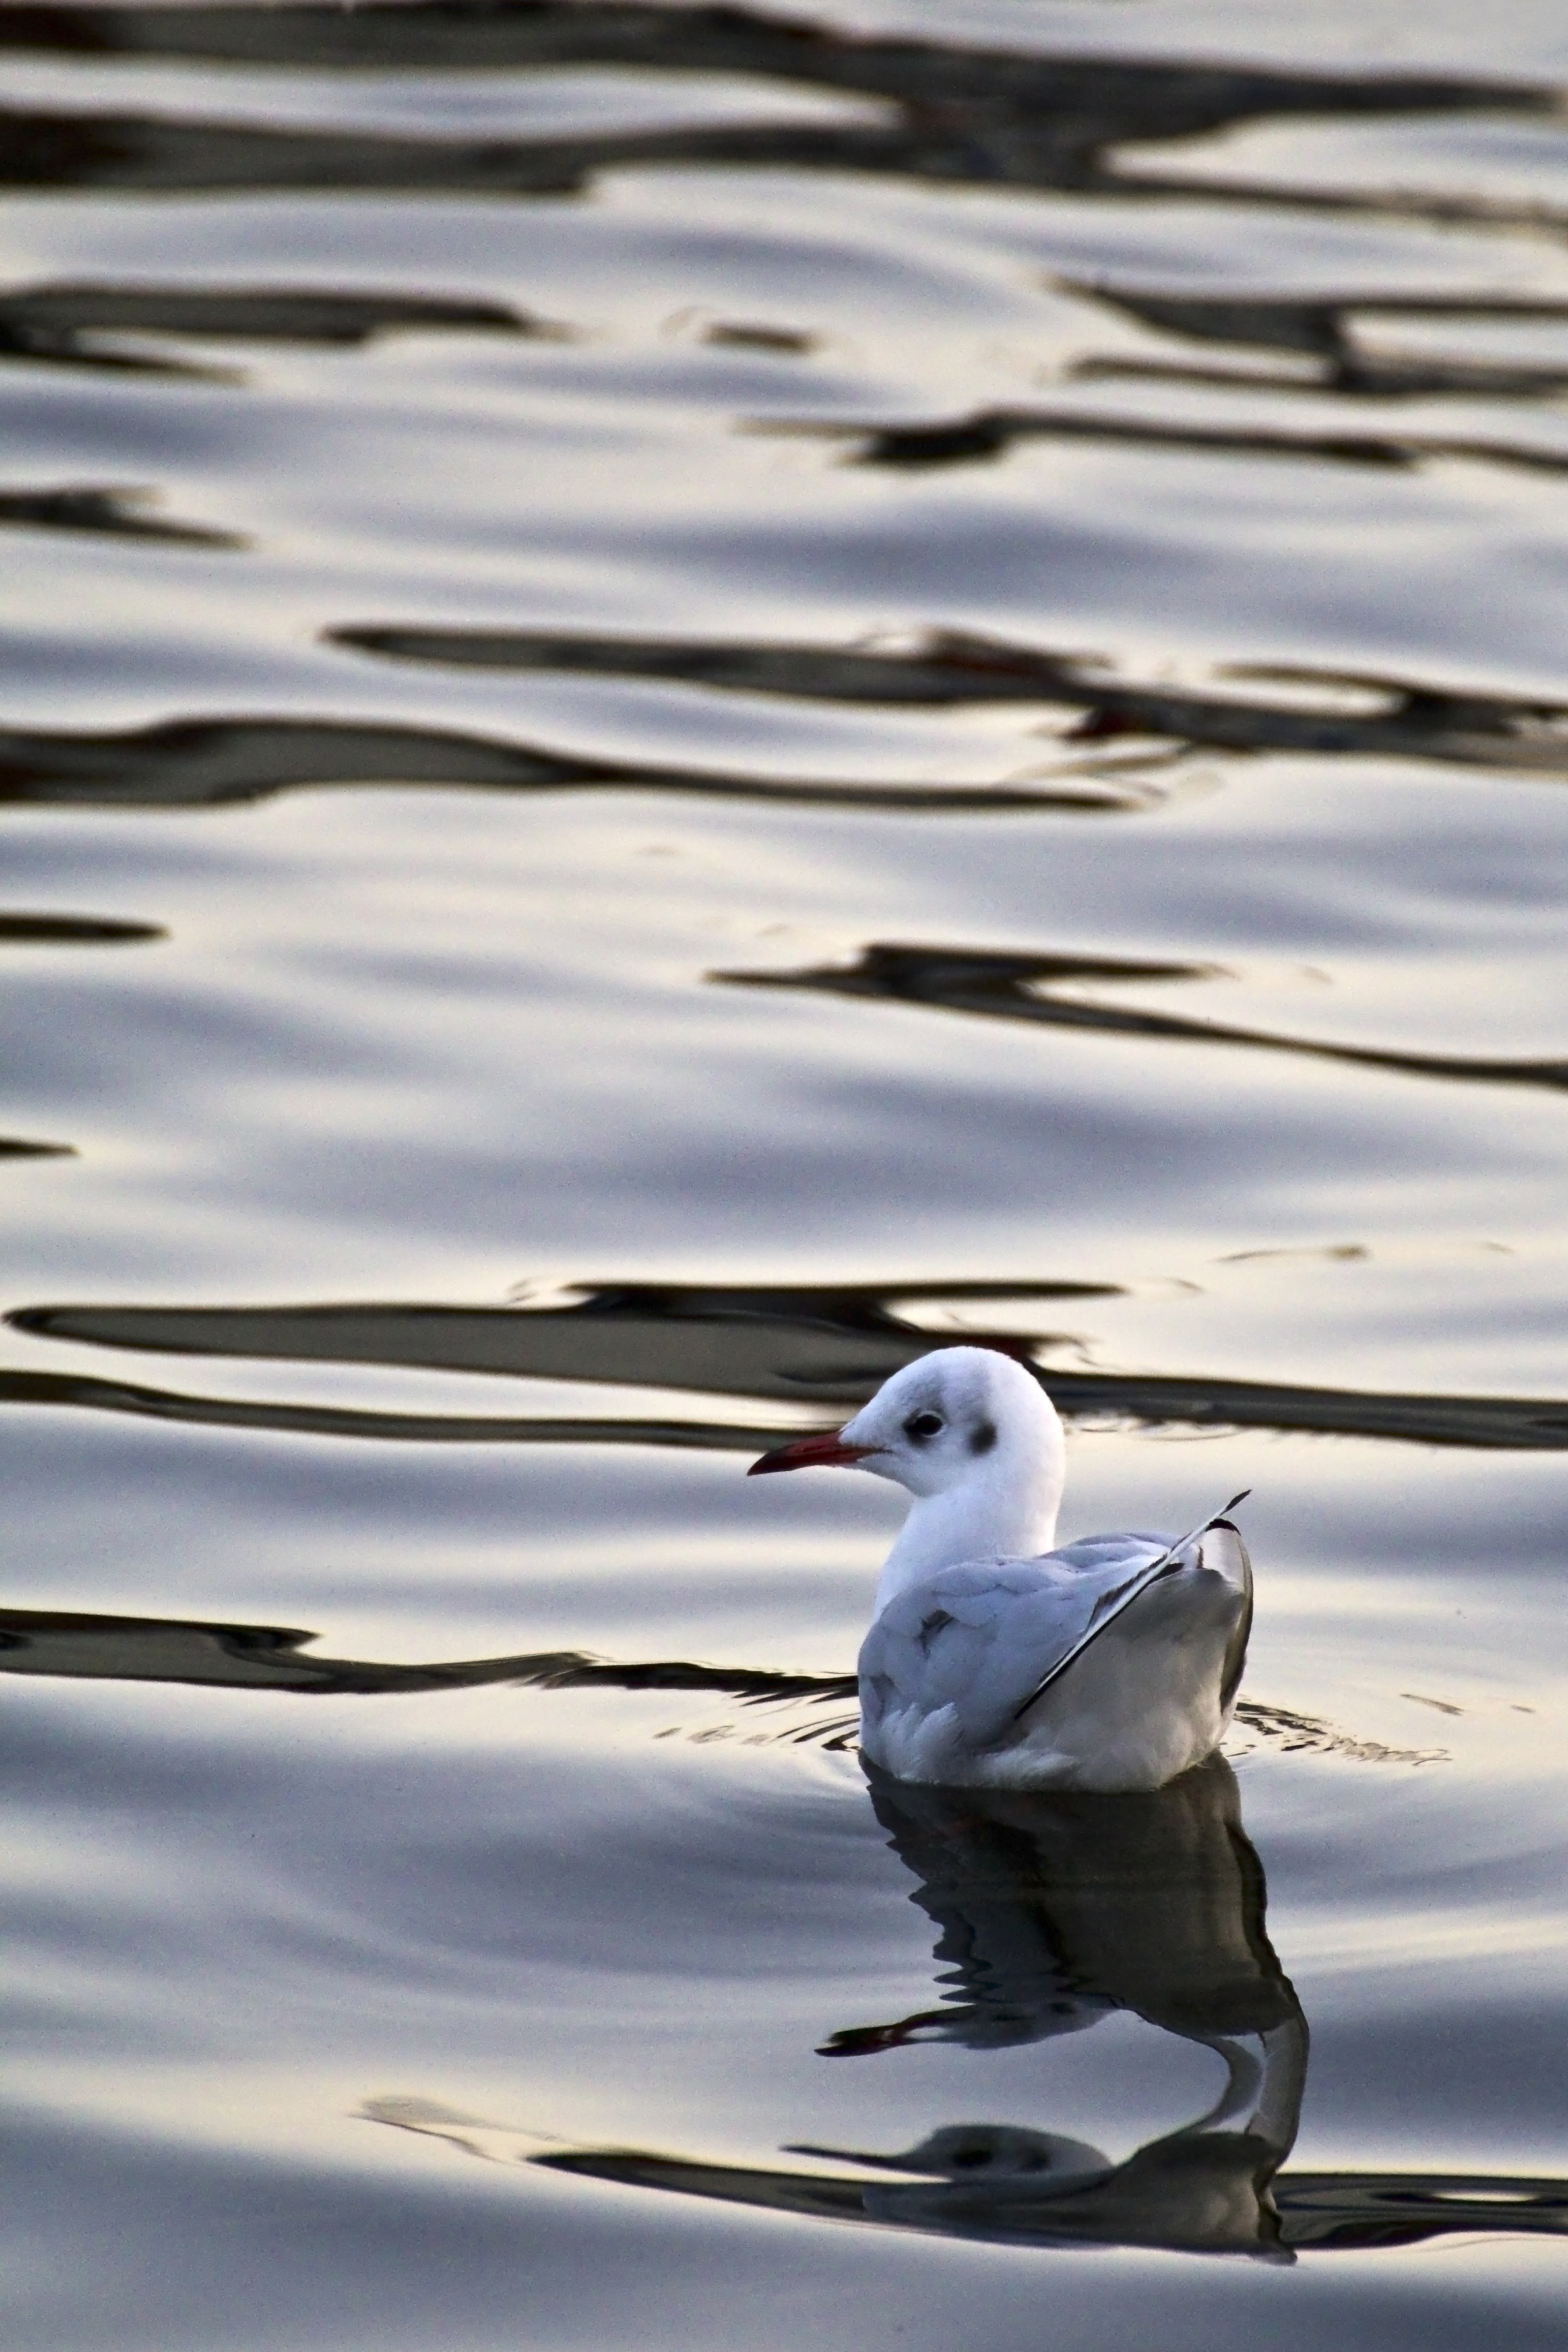
water, winter, bird, wing, seabird, seagull, reflection, gull, beak, vertebrate, waterfowl, seemoeve, white m ve, m ritz, gull in the water